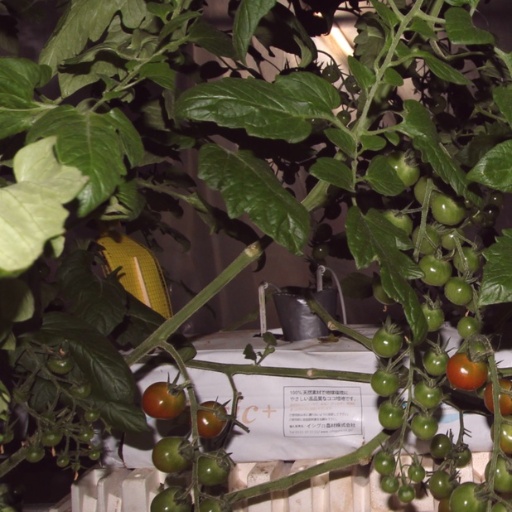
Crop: tomato